2017 Mexican protests

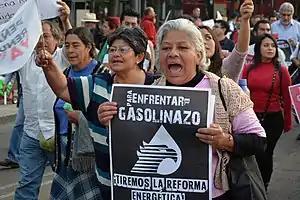
Protestors march in the streets of Mexico City

The 2017 Mexican protests were a series of protests against a hike in the price of gasoline by the Mexican government which came into effect on 1 January 2017. Thousands of protestors marched, blocked highways and shut down state-owned gas stations. The rise in price—known in Mexico as the —was a result of president Enrique Peña Nieto's privatization of the Mexican oil industry. Other factors that led to the protests include high inflation, a weak peso, widespread violence due to the Mexican Drug War, and Peña Nieto's low approval rating and corruption allegations.